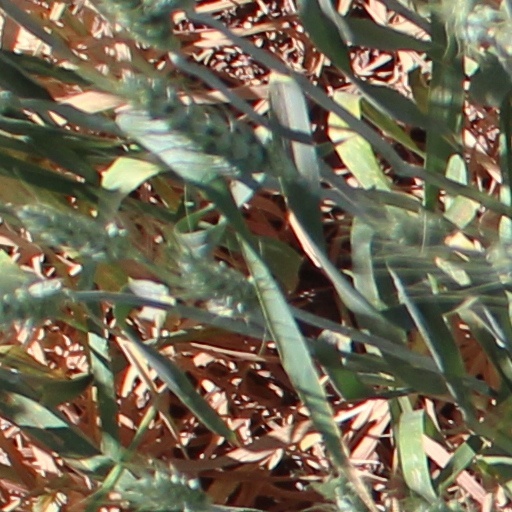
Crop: wheat